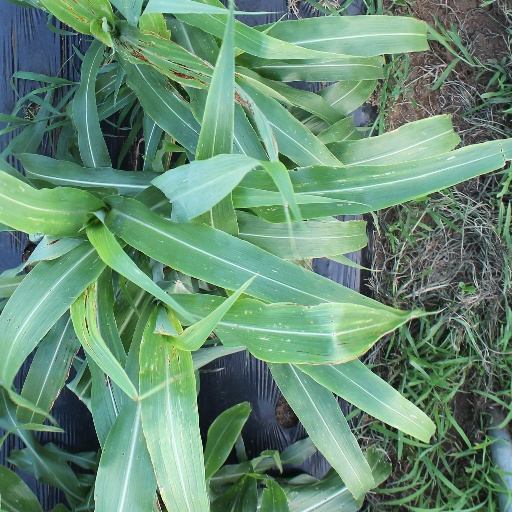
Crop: sorghum